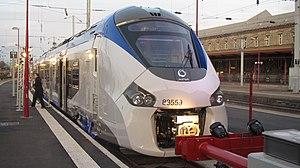
Présentation de la première rame Régiolis en gare de Strasbourg, décembre 2011
Le TER Aquitaine était un des trois réseaux de lignes TER de la région Nouvelle-Aquitaine avant la création des TER Nouvelle-Aquitaine. Il portait le nom de l'ancienne région administrative Aquitaine.
Le Régiolis est une génération de rames automotrices construites par Alstom issues de la famille Coradia. La SNCF et les régions françaises ont actuellement commandé plus de 350 éléments pour les relations TER. La première rame est présentée le 4 juillet 2013 en Aquitaine, et la première mise en service s'effectue le 22 avril 2014 sur le réseau TER Aquitaine, avec plus d'un an de retard sur le calendrier initial. La SNCF emploie aussi ces rames dans le cadre du réseau transfrontalier Léman Express.
Le TER Alsace est le réseau de trains express régionaux de l'ancienne région Alsace, exploité principalement par la SNCF. Le conseil régional d'Alsace était l'autorité organisatrice du réseau à partir de 1998. Les dessertes ferroviaires sont complétées par des dessertes routières assurées par autocar, le plus souvent en suivant le tracé d'anciennes lignes ferroviaires inexploitées ou déclassées.